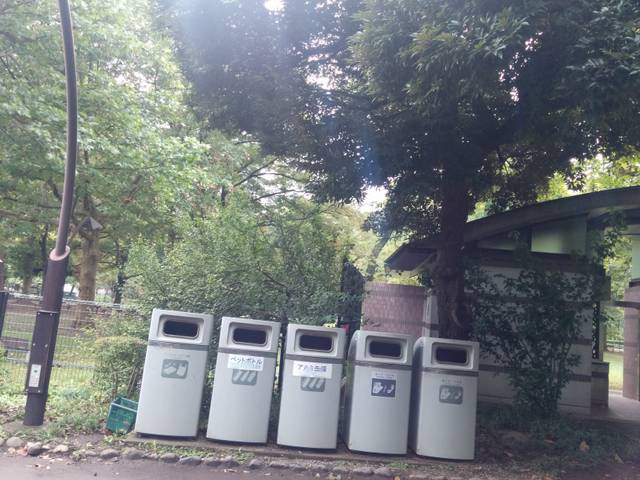
Region: Japan
Coordinates: 35.675, 139.756